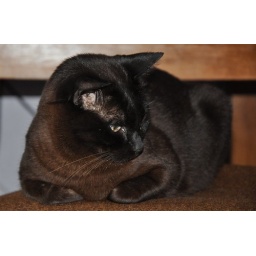
Al loves the office chairs in our home office